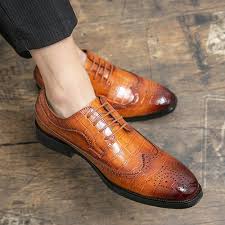
Label: Brogue